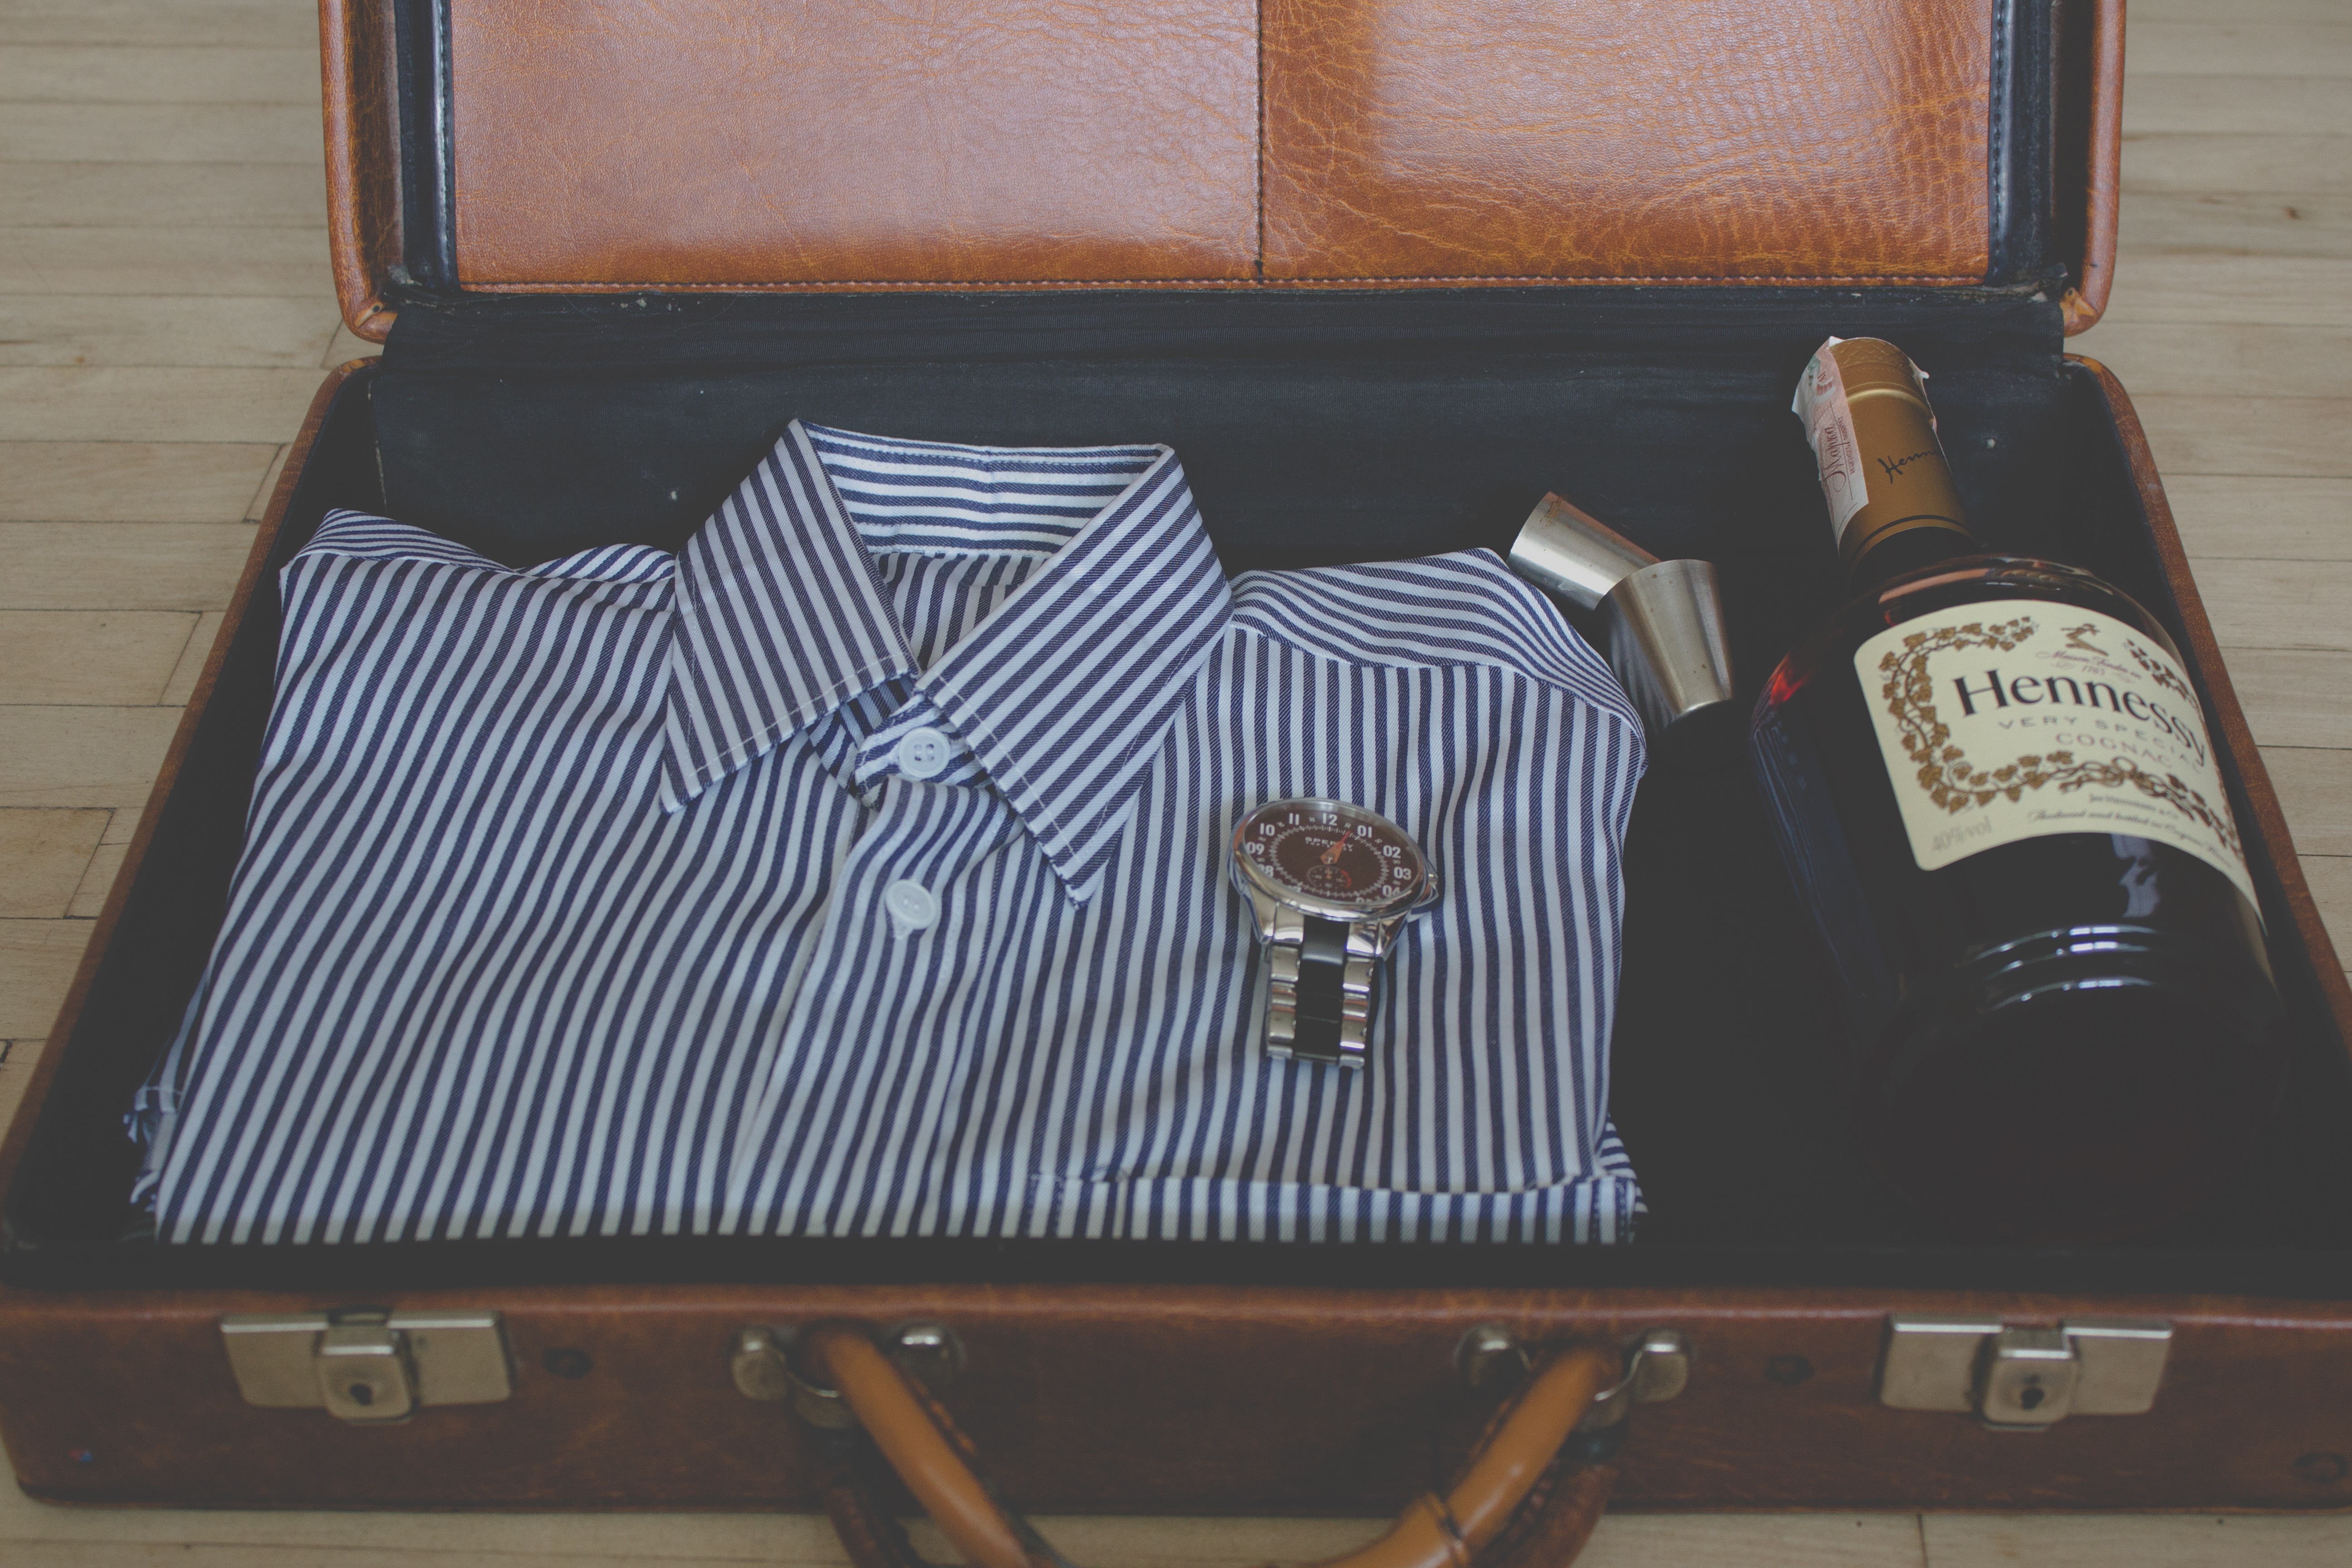
wood, vacation, travelling, travel, musical instrument, holidays, traveling, suitcase, baggage, packing, accordion, electronic instrument